BNY Corporate Trustees Services Ltd v Eurosail-UK 2007-3BL plc

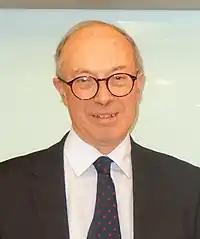
Lord Hope of Craighead.

Lord Hope gave a short concurring judgment in which he agreed with Lord Walker and then went on to consider the PECO. Technically speaking the additional protection afforded by the PECO became irrelevant because of the decision that the company was not insolvent. But Lord Hope noted that "A PECO is widely used in securitisation transactions of the kind that was entered into in this case, and we have been told that the question is of some importance to the securitisation market more generally. So it is appropriate that we should give our reasons", and therefore he expressed his opinion on the issue.